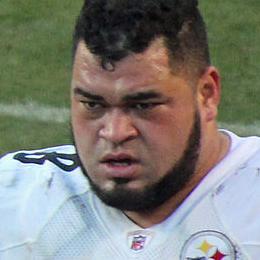
Age: 27